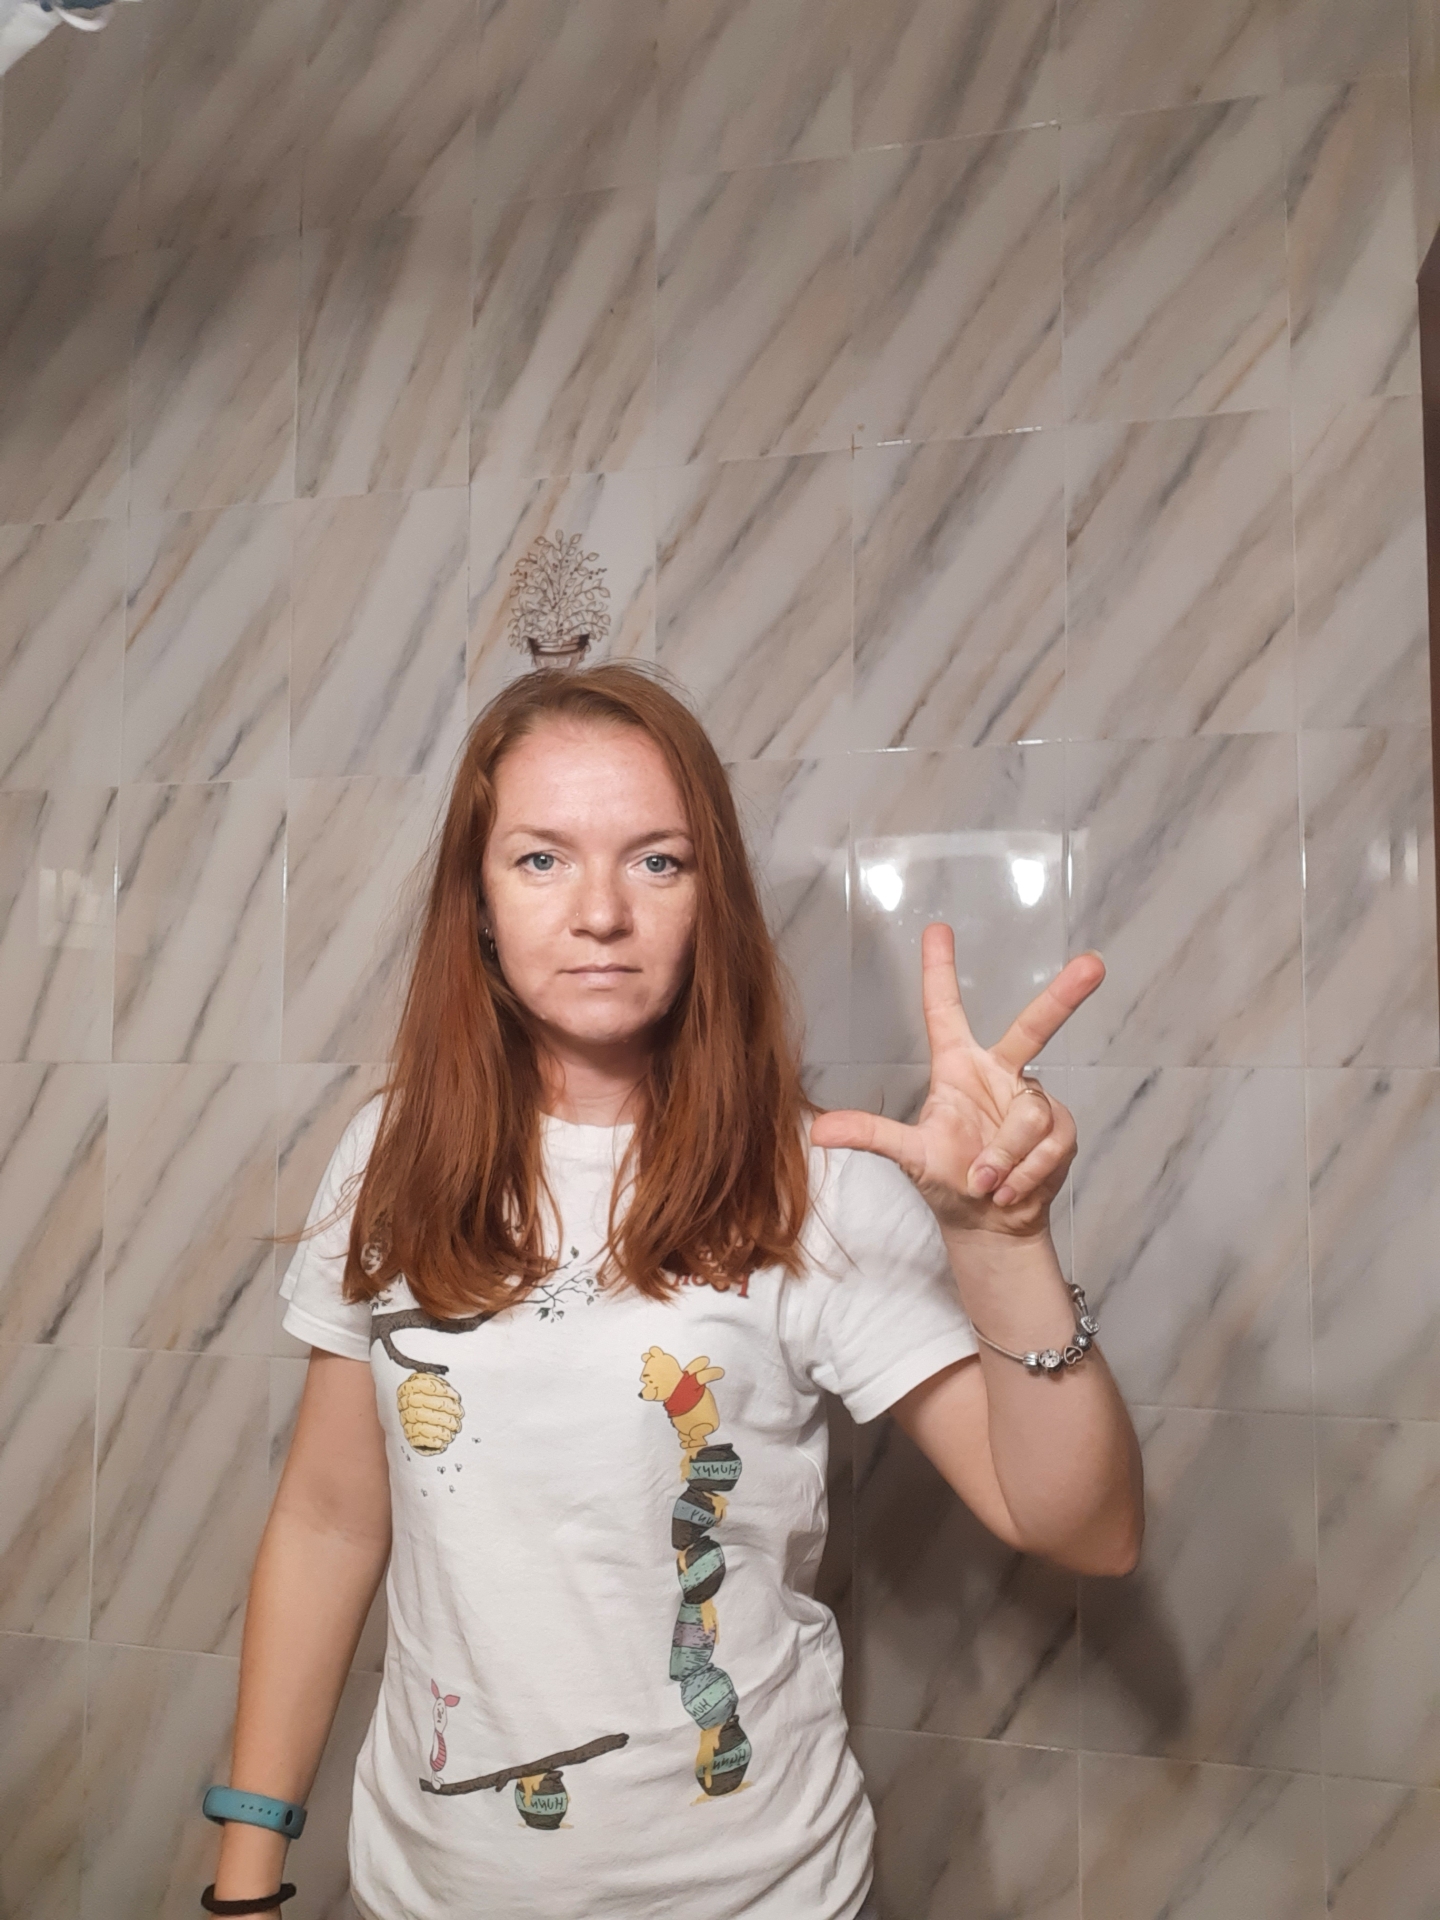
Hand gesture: three2